Los Angeles Memorial Coliseum

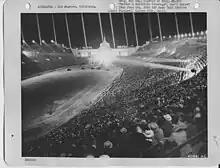
Generals George Patton and Jimmy Doolittle at the Coliseum on June 9, 1945

In 1932, the Coliseum hosted the Summer Olympic Games, the first of two Olympic Games hosted at the stadium. The Coliseum served as the site of the field hockey, gymnastics, the show jumping part of the equestrian event, and track and field events, along with the opening and closing ceremonies. The 1932 games marked the introduction of the Olympic Village, as well as the victory podium.